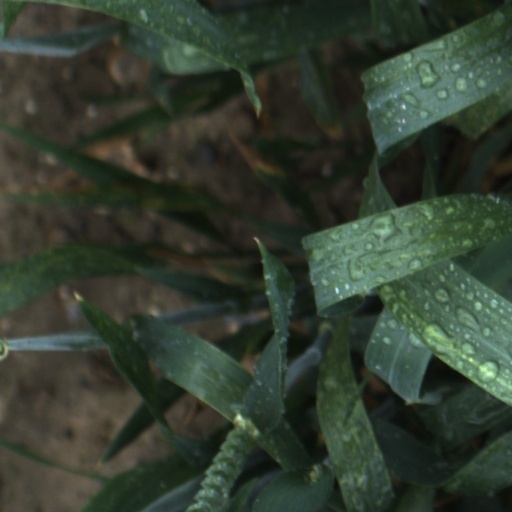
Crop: wheat